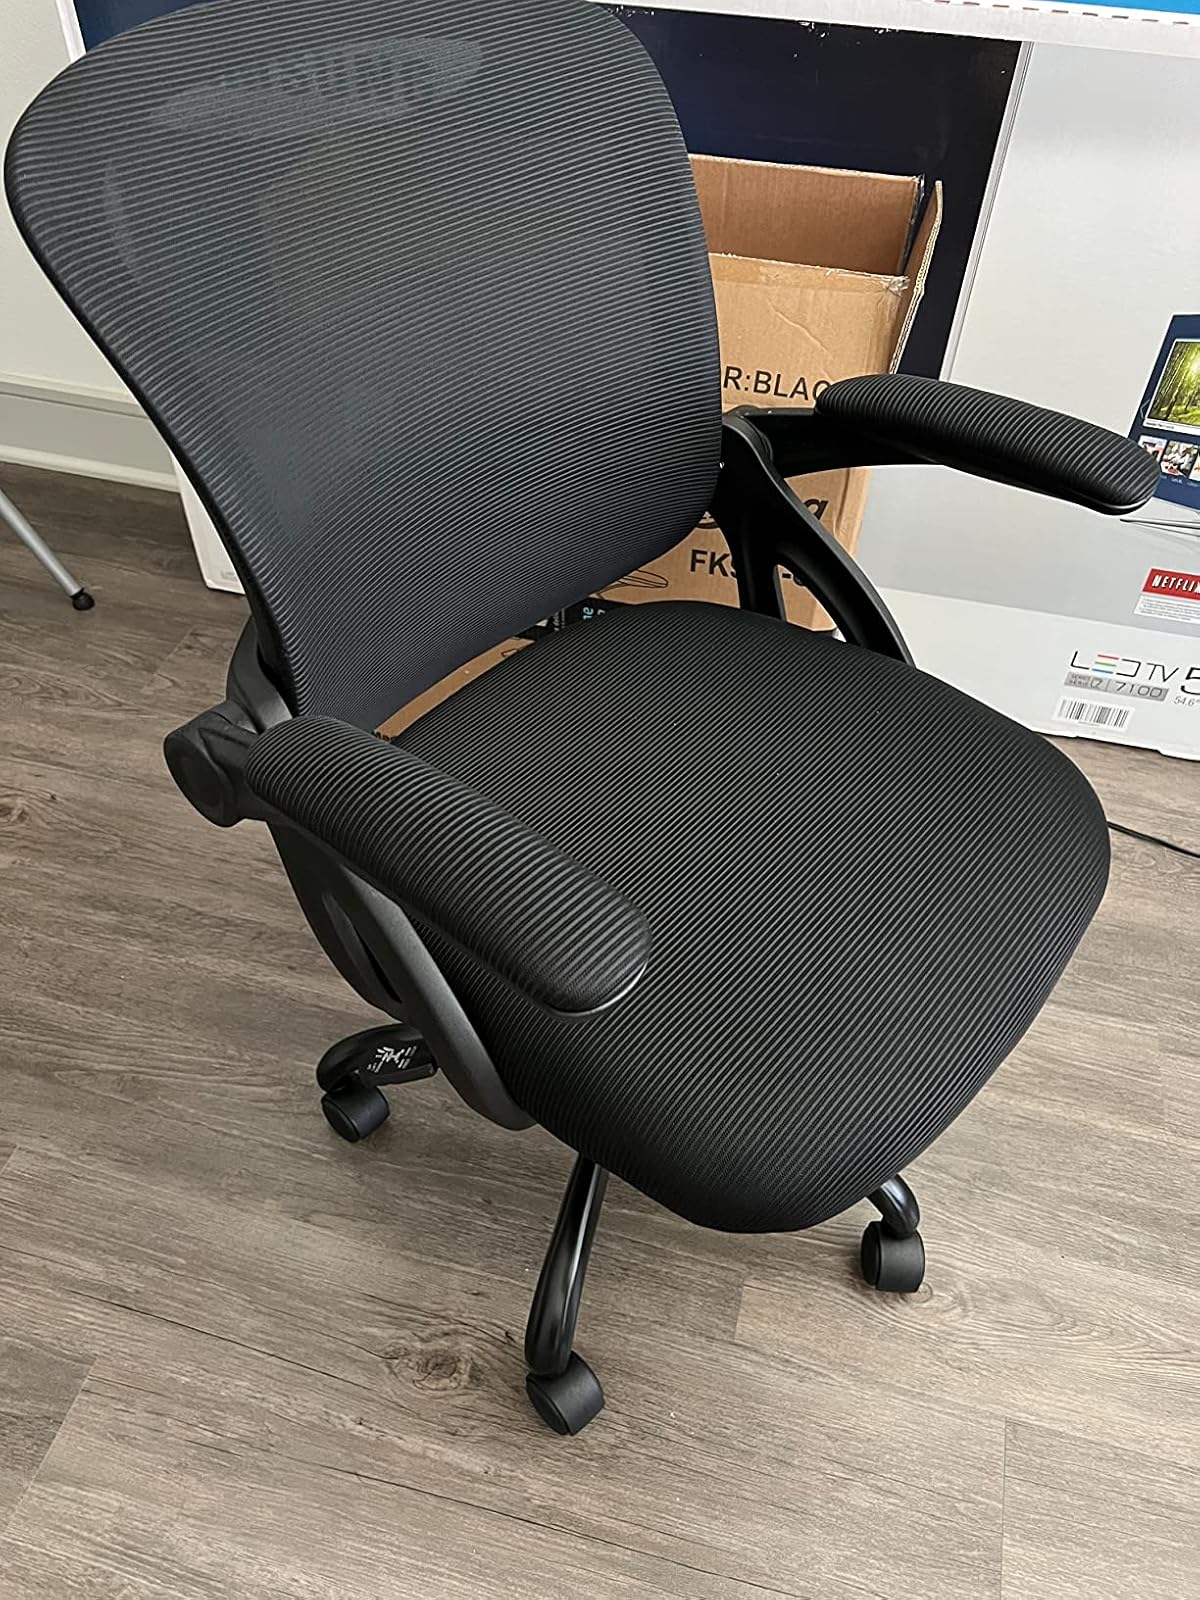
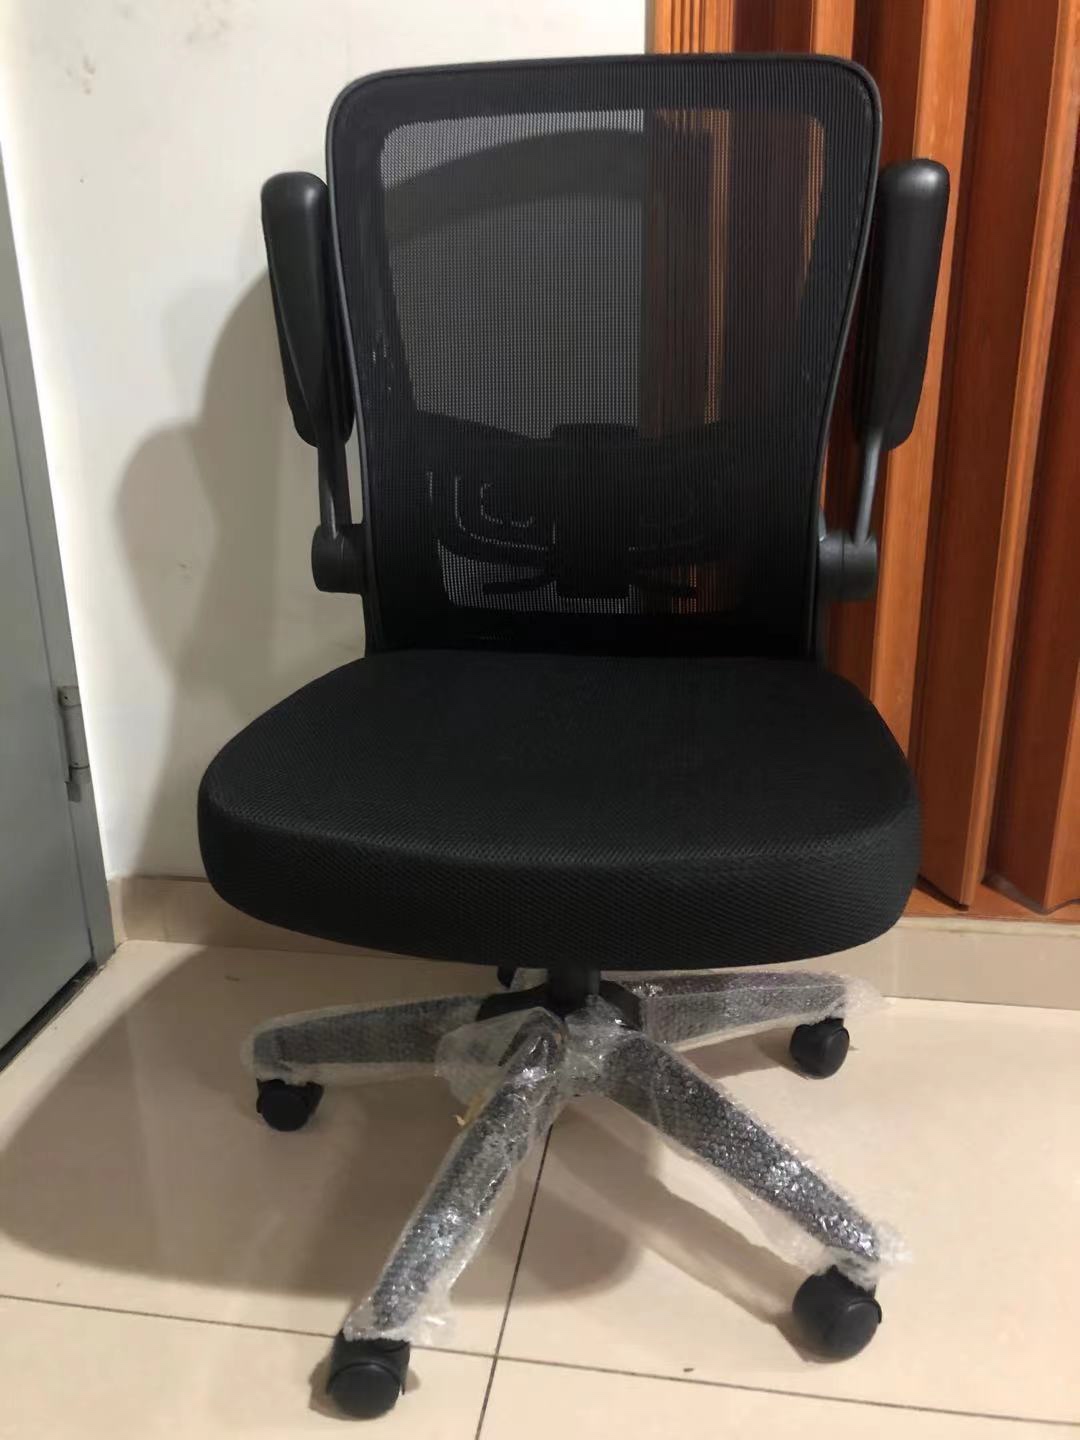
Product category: items_chair
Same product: no